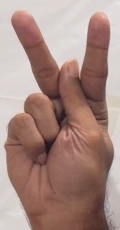
ASL sign: K